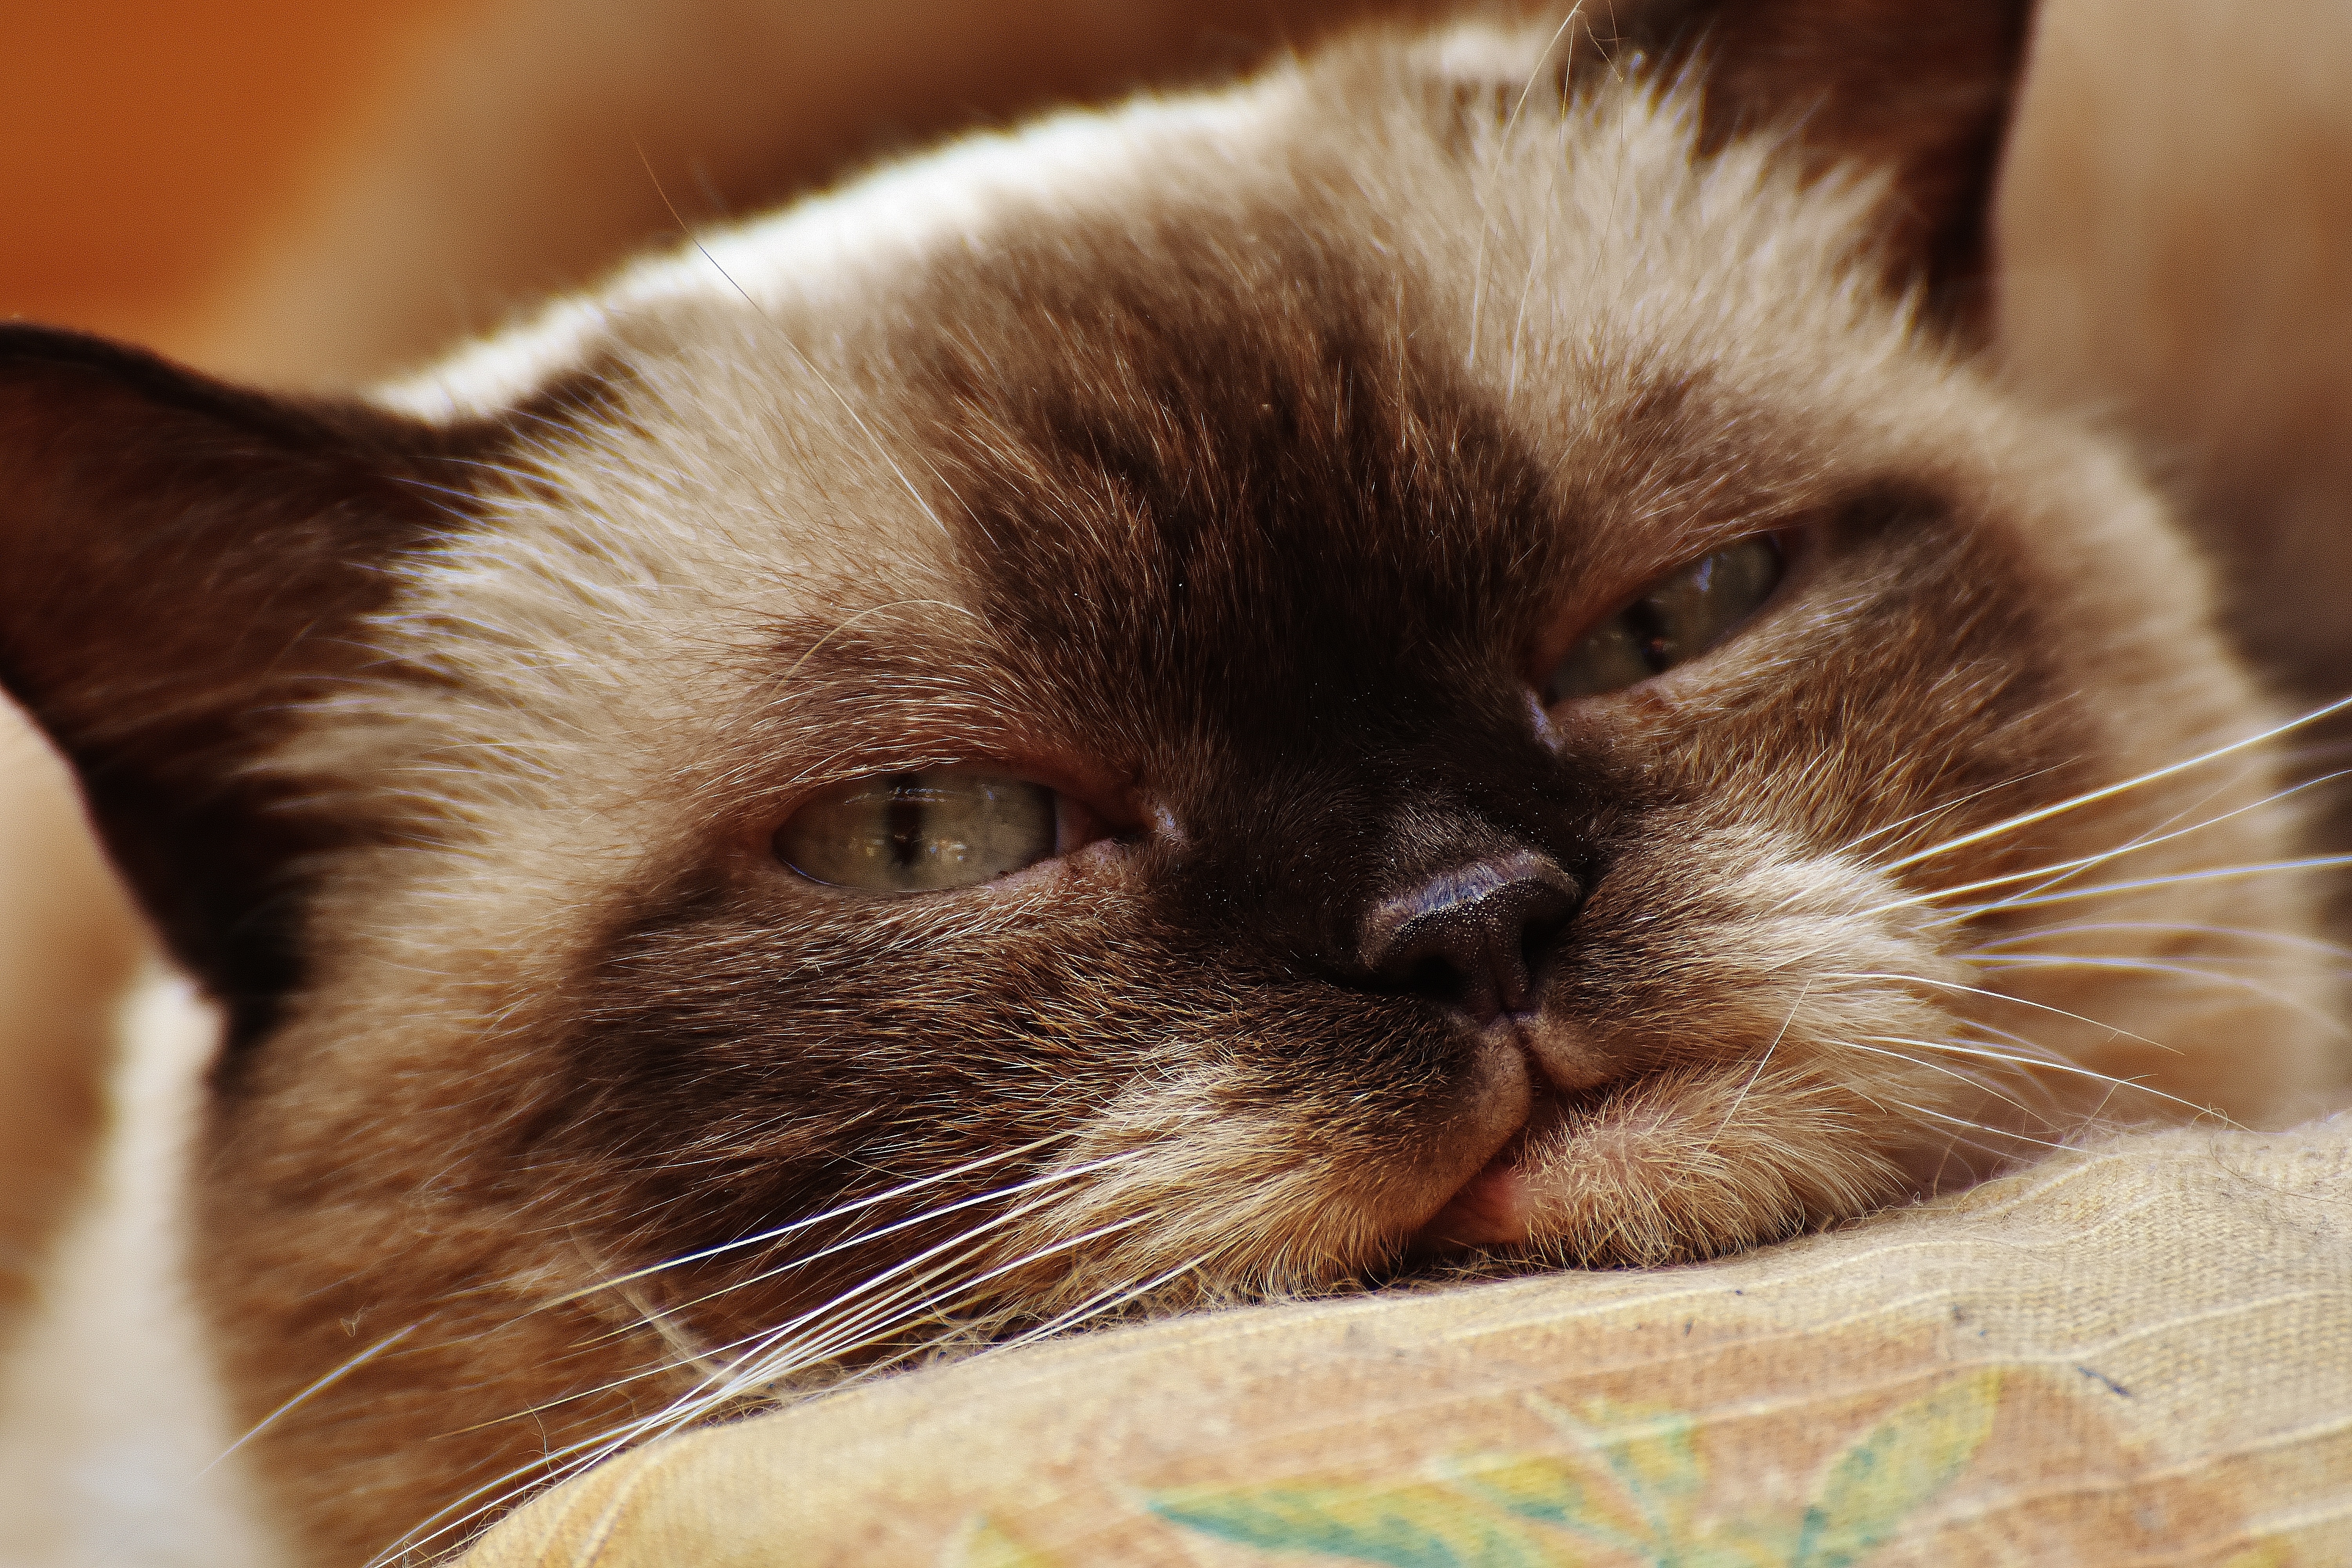
sweet, cute, fur, kitten, cat, brown, mammal, blue eye, close up, thoroughbred, nose, whiskers, relaxation, snout, beige, vertebrate, mieze, relaxed, british shorthair, concerns, small to medium sized cats, cat like mammal, domestic short haired cat